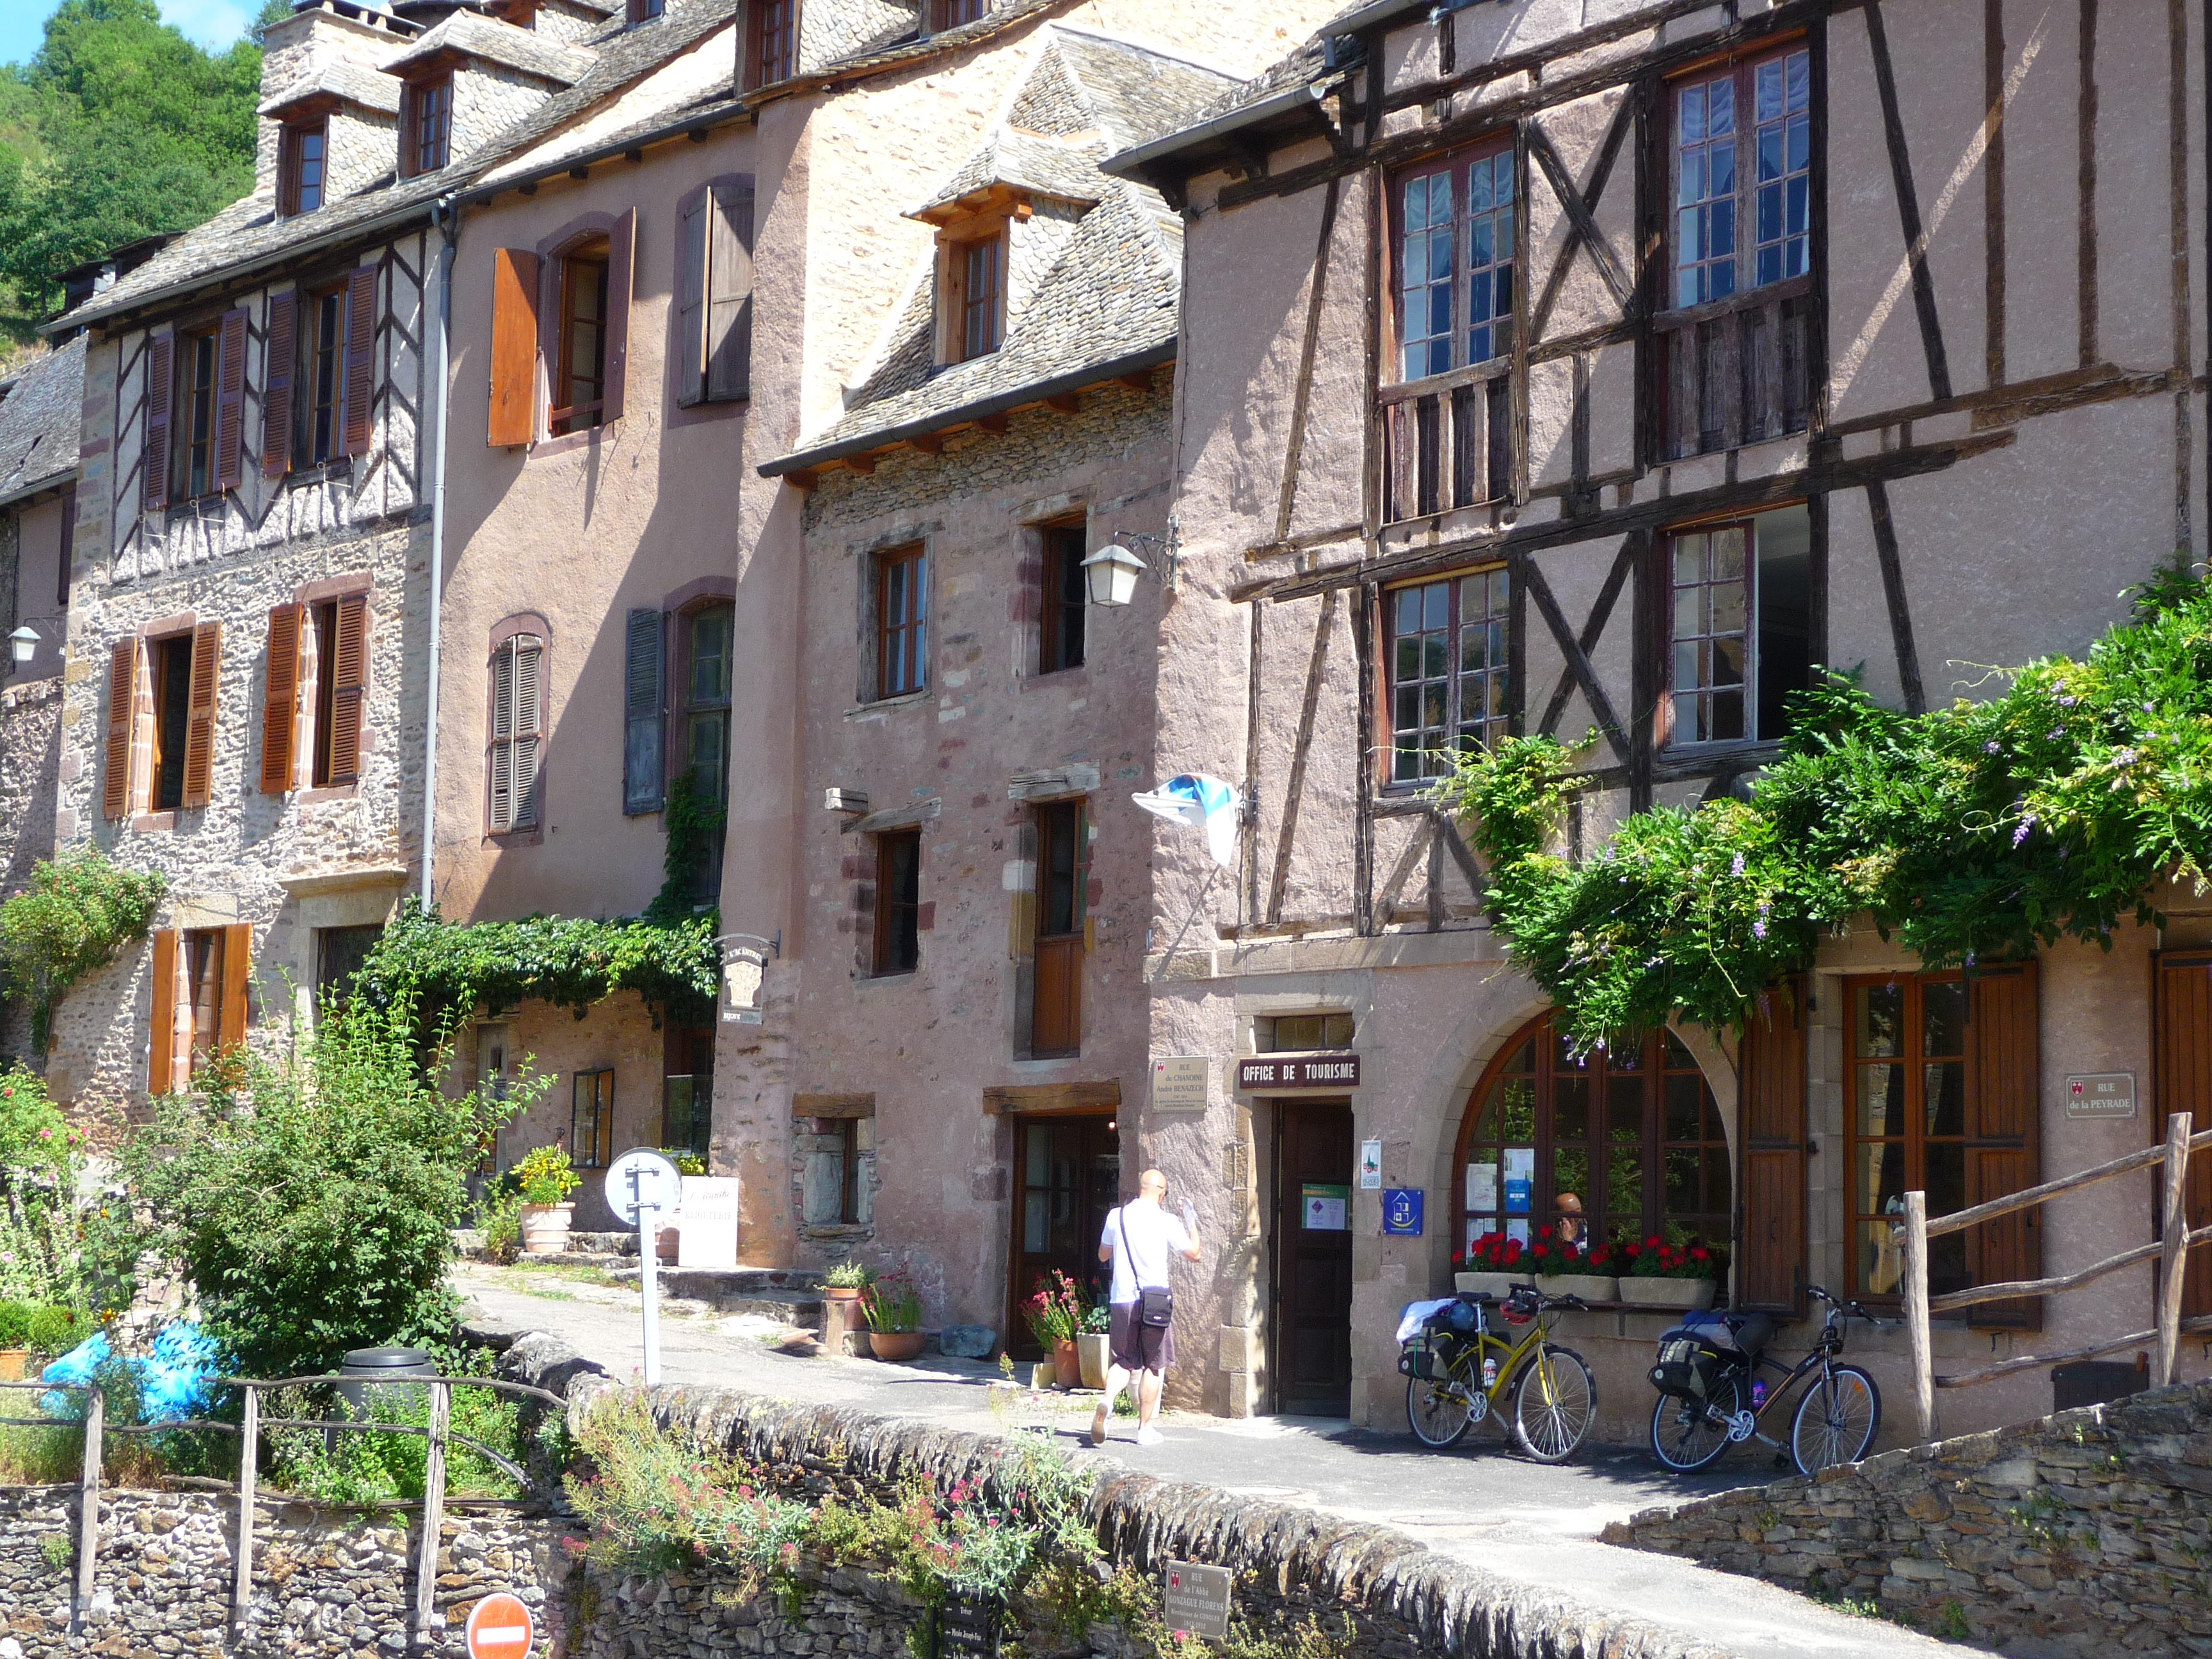
architecture, house, town, home, downtown, village, france, facade, property, apartment, medieval, courtyard, estate, condominium, neighbourhood, urban area, residential area, human settlement, conques